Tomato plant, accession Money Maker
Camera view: tilt-top (135 deg); turntable rotation: 300 degrees
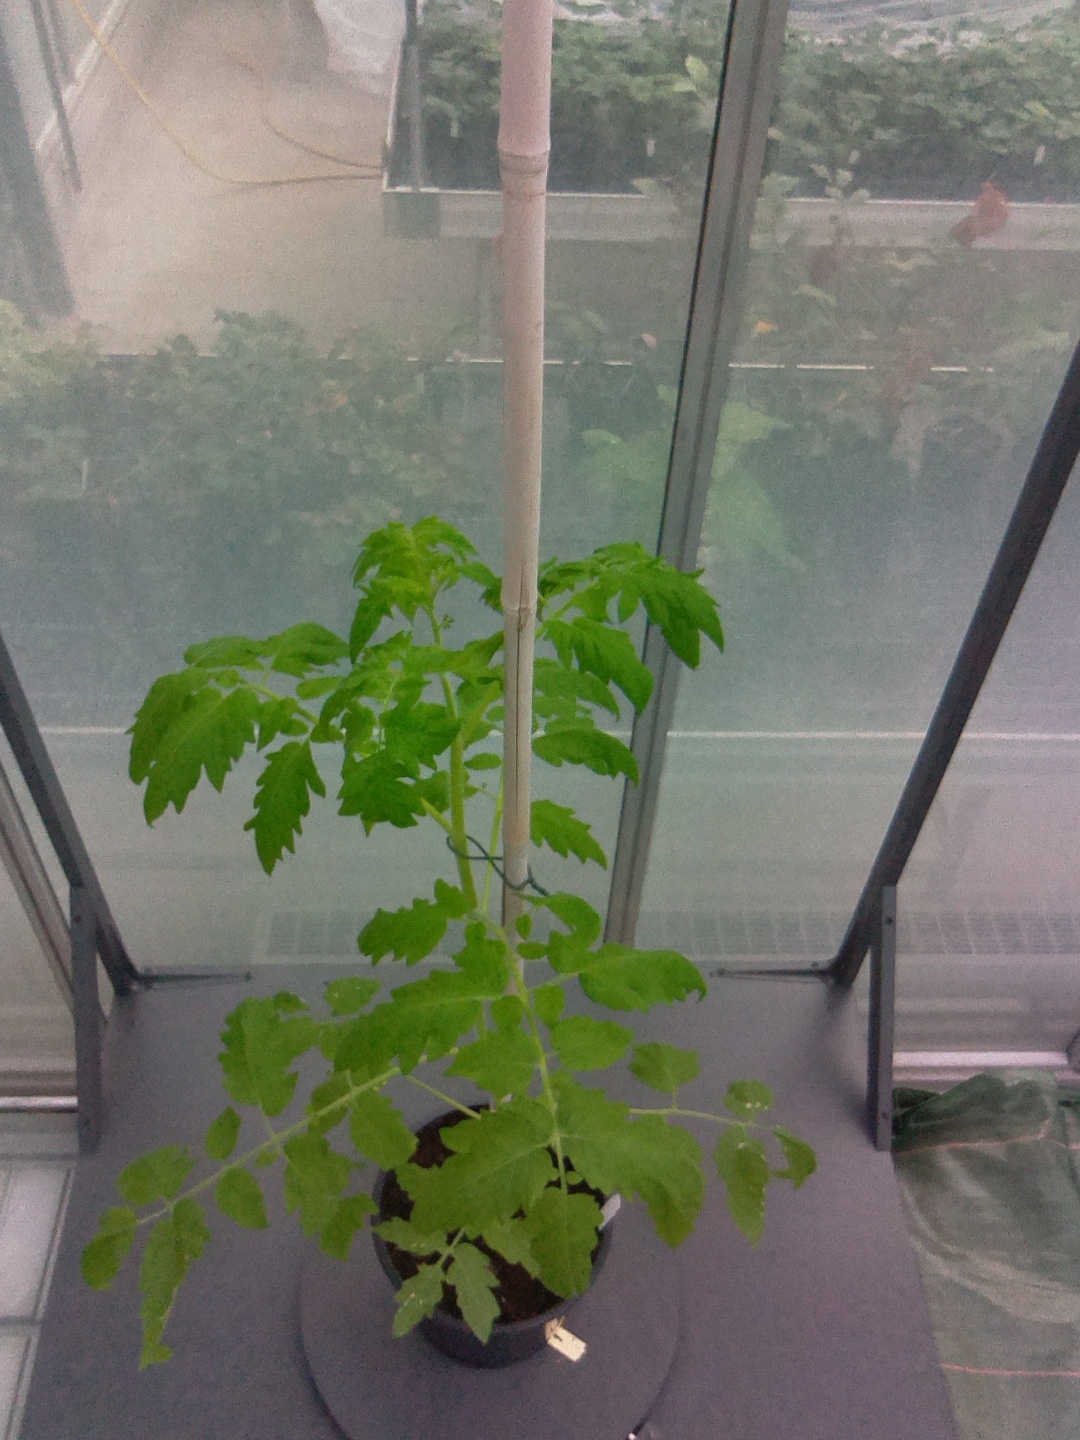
BBCH growth stage 15: 10 of true leaves visible